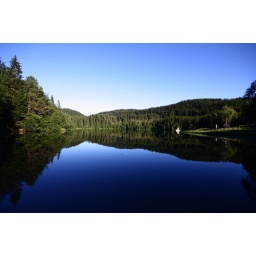
A calm lake in Norway, Trondheim, with reflex of trees in water